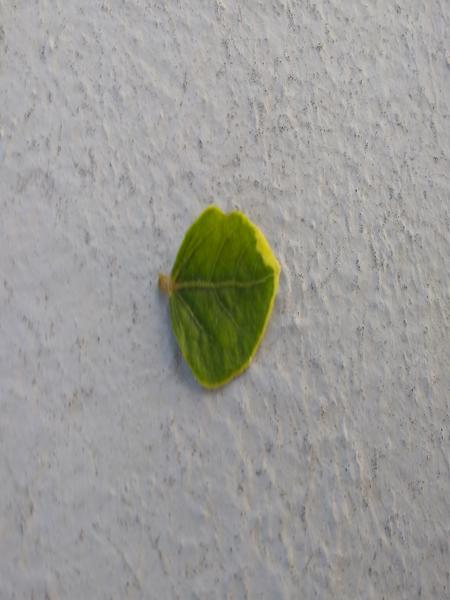
Plant: Hibiscus